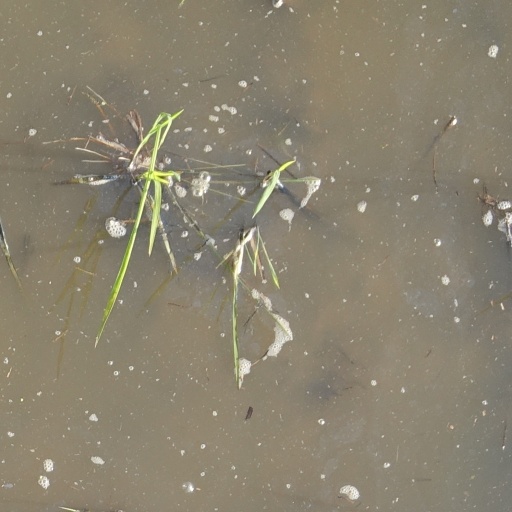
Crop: rice